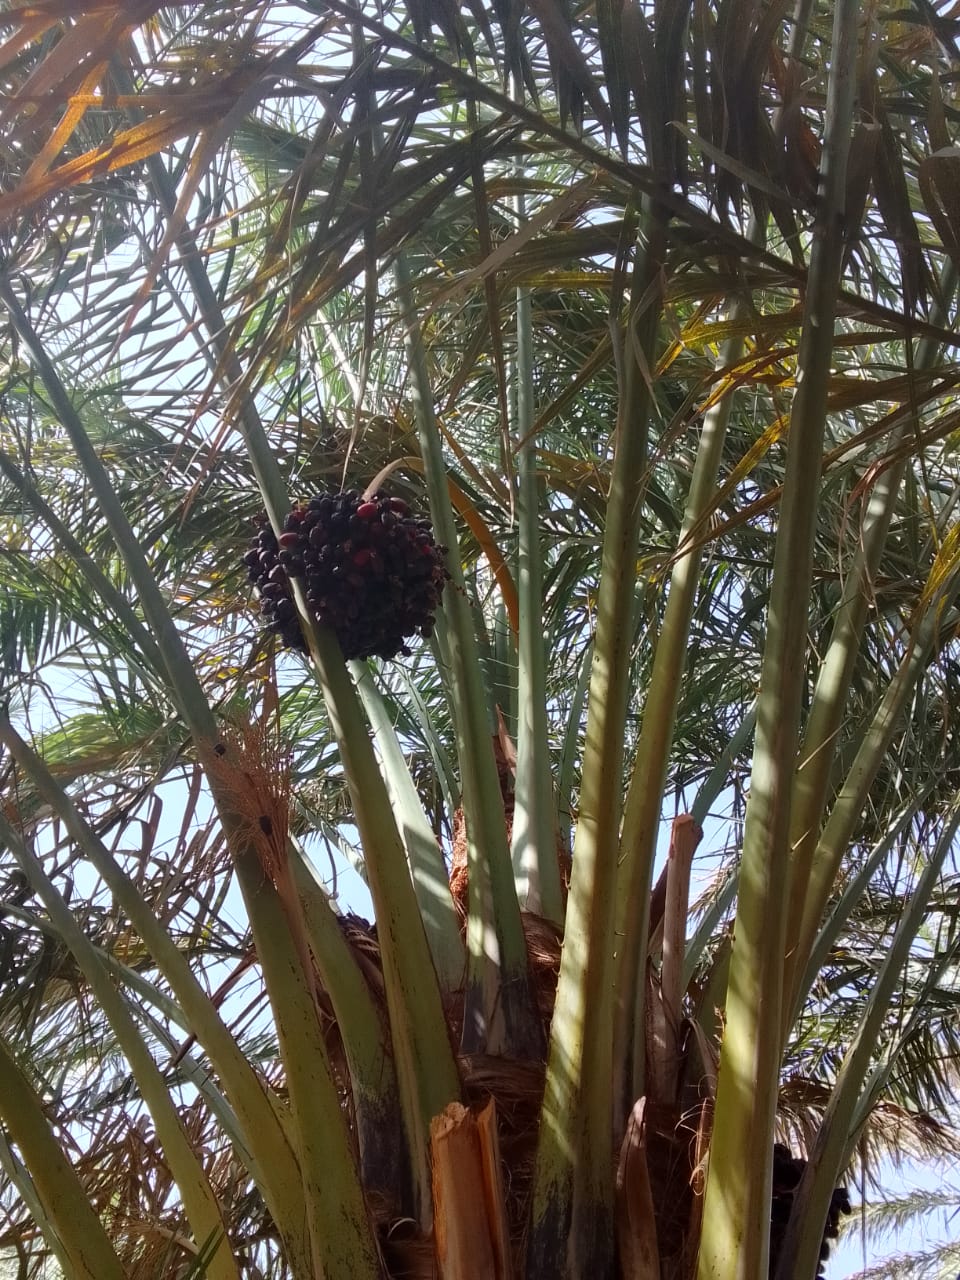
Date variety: bouisthami